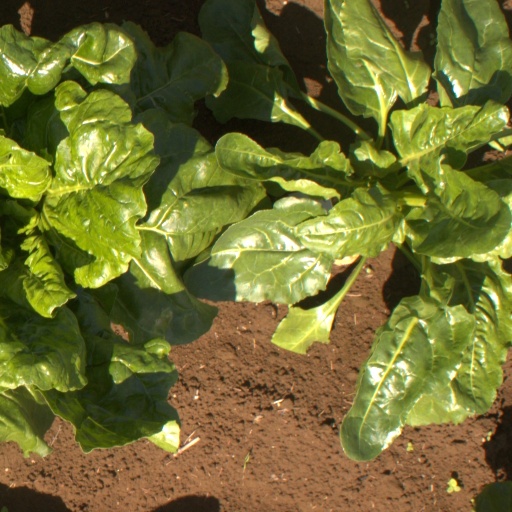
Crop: sugar beet